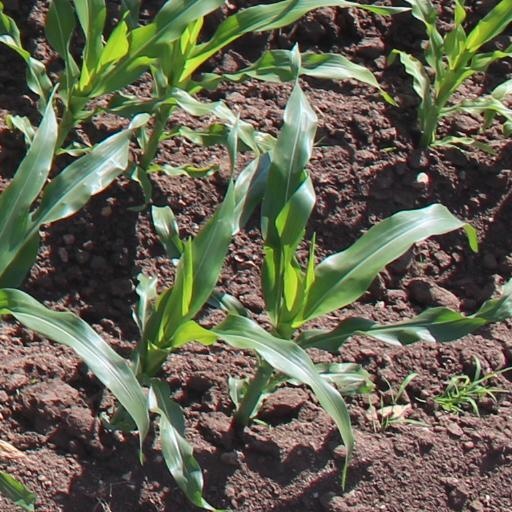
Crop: maize; corn